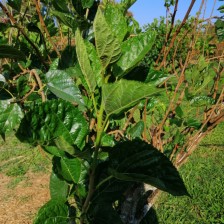
Variety: BlackOodTurkey